Pete Halsmer

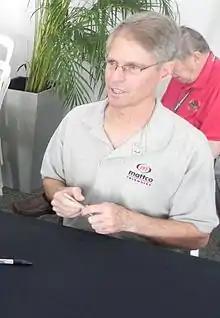
Halsmer at the 2014 Indianapolis 500.

John Peter Halsmer (born March 3, 1944, in Lafayette, Indiana), is a former driver in the CART Championship Car series. He raced in 5 seasons (1980, 1982–1985), with 33 career starts, and started in the Indianapolis 500 in 1981–1982. He finished in the top five three times in the CART series, with his best finish in 2nd position in 1983 at Cleveland. In 1992, Halsmer raced in the IROC series, representing IMSA. Pete drove for Ford/Roush (NASCAR owner Jack Roush) from 1986 through 1989 and won six Trans Am races and four GTO races winning the 1989 GTO championship. From 1990 through 1992 he drove for Mazda and won another GTO championship in 1991. From 1994 through 1997 he drove BMWs, winning four GT2 races and winning the Manufacturer's Title in 1996. From 1999 to 2004 he drove for and provided technical consulting for Honda America Race Team winning several championships in Motorola Cup and Grand Am Cup series. Halsmer is also a 3 time class winner at the 24 Hours of Daytona and was trained as a helicopter pilot and served in the Vietnam War.